Aftermath (Rolling Stones album)

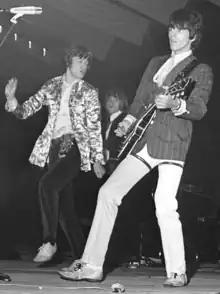
Black and white photo of three men performing on a stage, two of them in the foreground and one behind them

"Aftermath" is the first Stones LP to be composed entirely of original material by the group. All the songs were, at Oldham's instigation, written by and credited to the songwriting partnership of Jagger and Richards. The pair wrote much of the material during the October–December 1965 tour and recording began immediately after the tour ended. According to the band's bassist Bill Wyman in his book "Rolling with the Stones", they originally conceived "Aftermath" as the soundtrack for a planned film, "Back, Behind and in Front". The plan was abandoned after Jagger met the potential director, Nicholas Ray, and disliked him. The recording sessions took place at RCA Studios in Los Angeles on 8–10December 1965 and, following promotion for their "19th Nervous Breakdown" single and an Australasian tour, on 6–9March 1966. Charlie Watts, the group's drummer, told the press that they had completed 10 songs during the first block of sessions; according to Wyman's book, at least 20 were recorded in March. Among the songs were four tracks issued on singles by the Rolling Stones in the first half of 1966, the A-sides of which were "19th Nervous Breakdown" and "Paint It Black". "Ride On, Baby" and "Sittin' on a Fence" were also recorded during the sessions but were not released until the 1967 US album "Flowers".